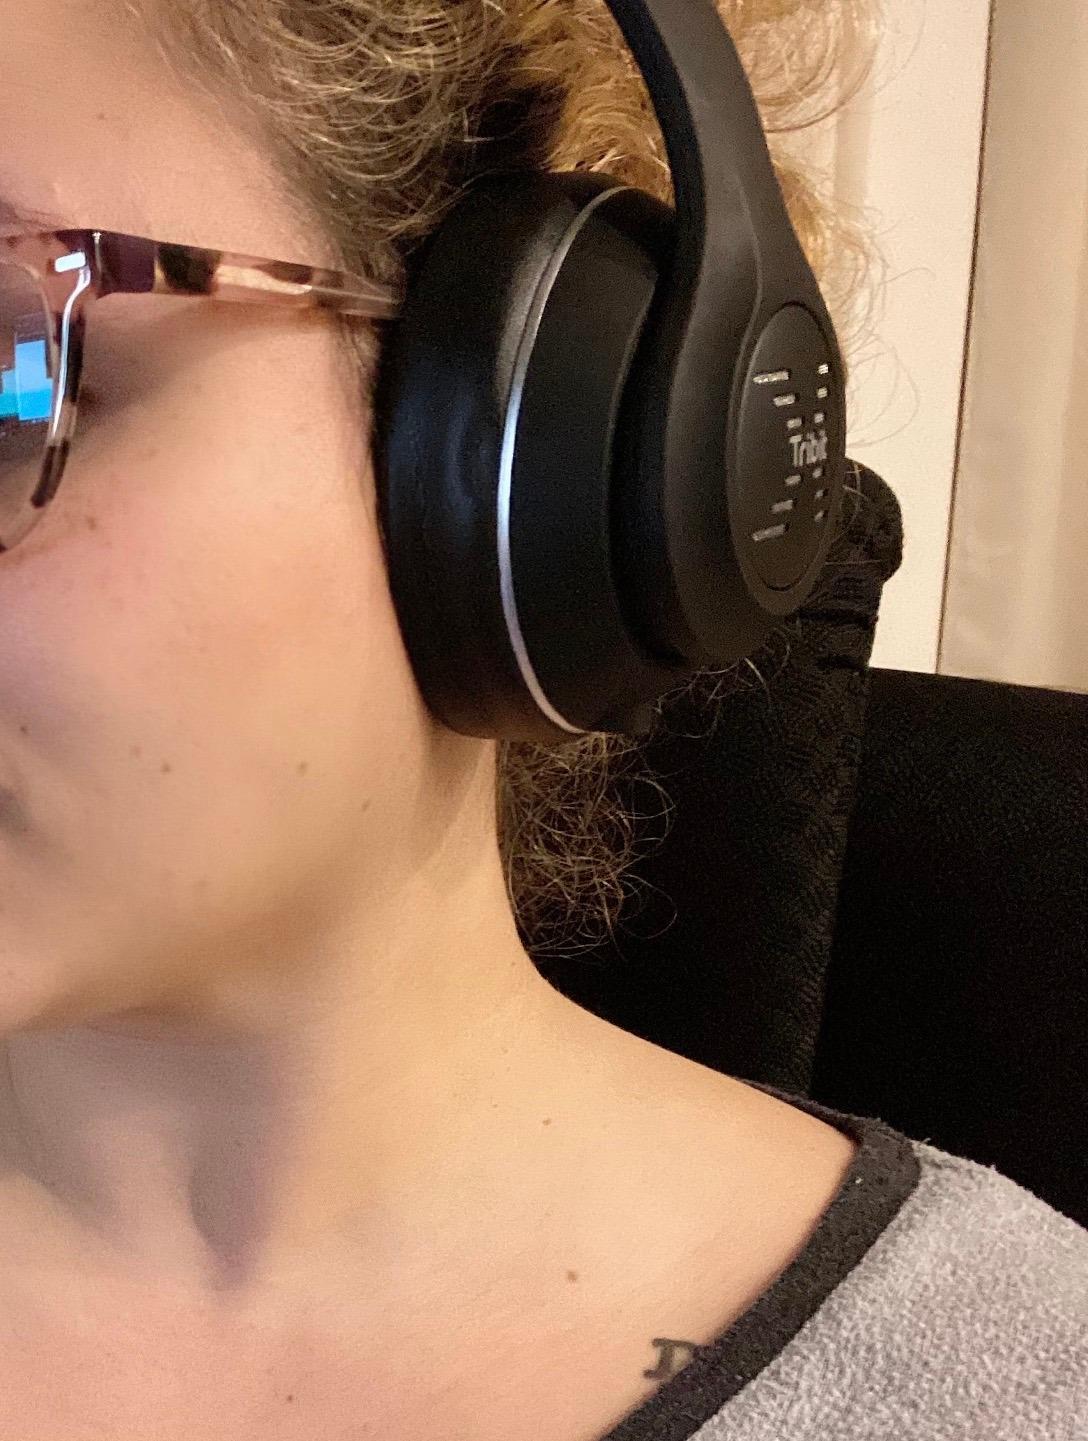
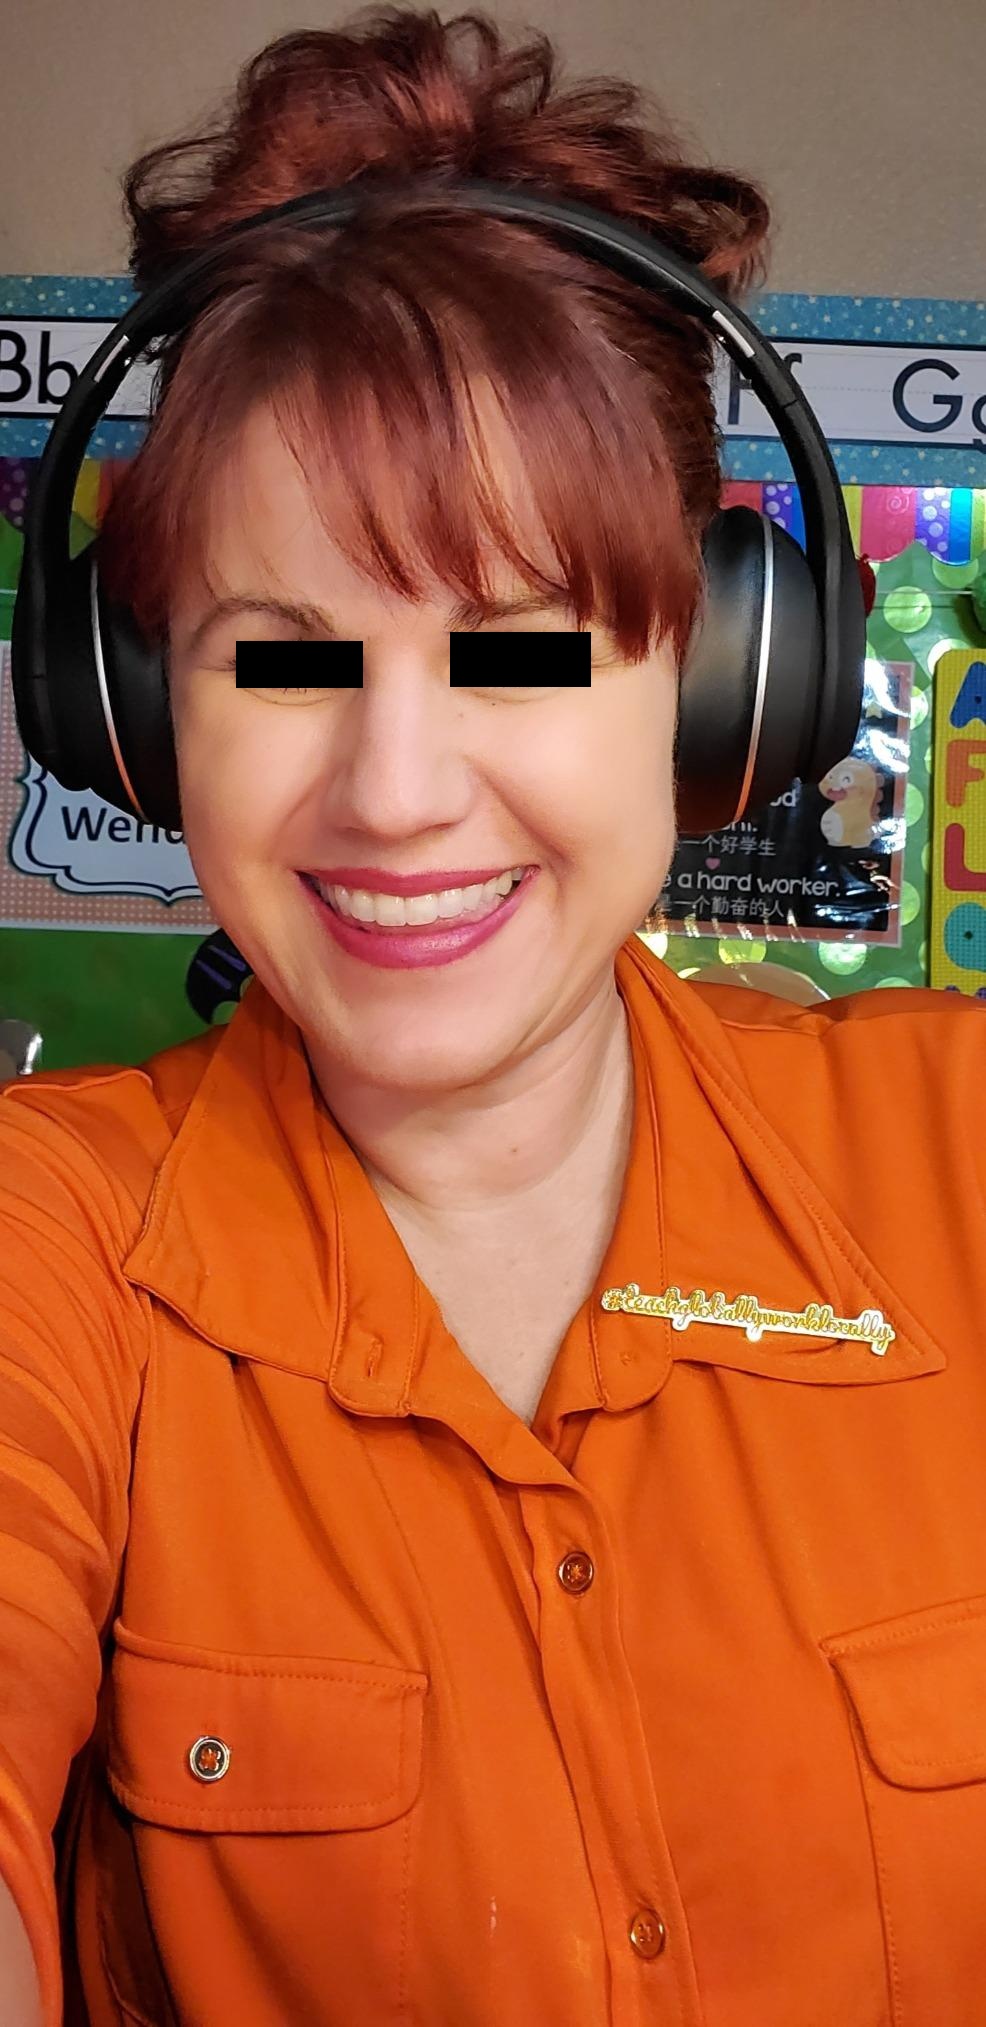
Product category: headphones
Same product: yes